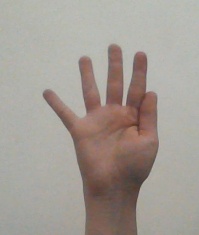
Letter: sheen